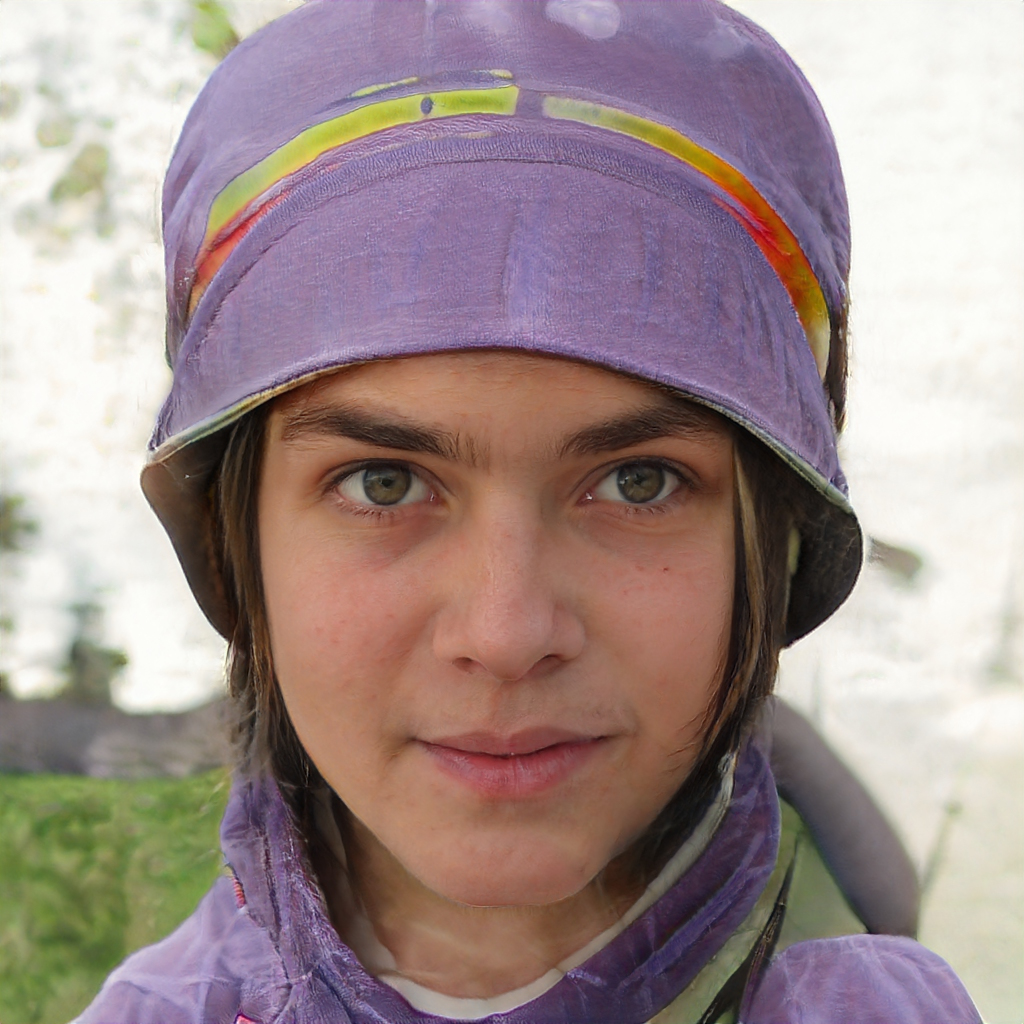
Gender: Male